Morton Marcus

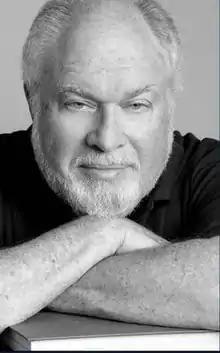

Marcus had more than 500 poems published in literary journals across the country, including Poetry (Chicago), TriQuarterly, Ploughshares, Chelsea, The Chicago Review, The Iowa Review, Zyzzyva, Poetry Northwest, and The Denver Quarterly. Four times his work was selected to appear in prize poetry annuals (The Borestone Mountain Awards of 1967 and 1975, and the 1985 and 1987 Anthology of Magazine Verse). His work has appeared in over 90 anthologies. He has also served as the poet in residence for several universities and led workshops at colleges across America. Marcus was also a long-time co-host of "The Poetry Show" on KUSP (a former Santa Cruz public radio station). It was the longest-running poetry radio show in the United States.